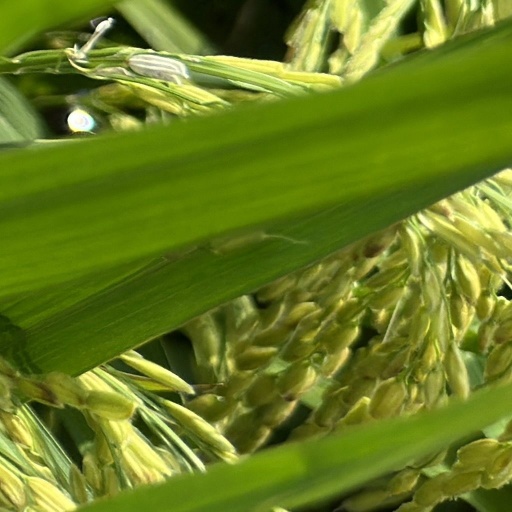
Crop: rice